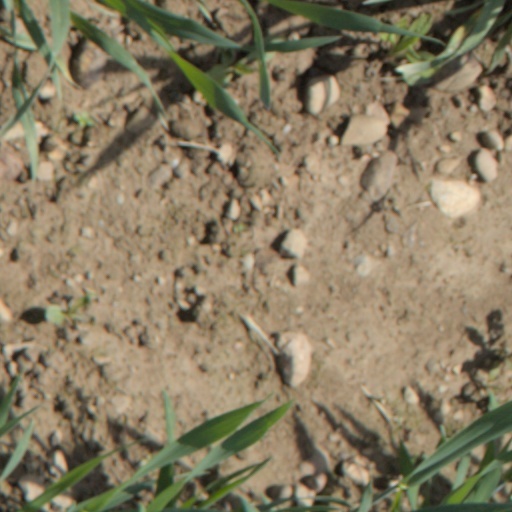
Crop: wheat